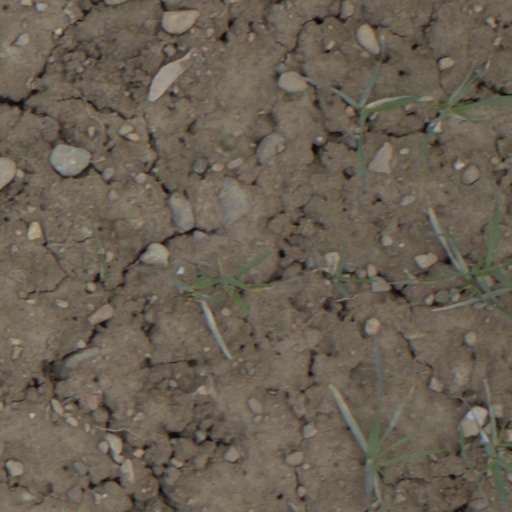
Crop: wheat